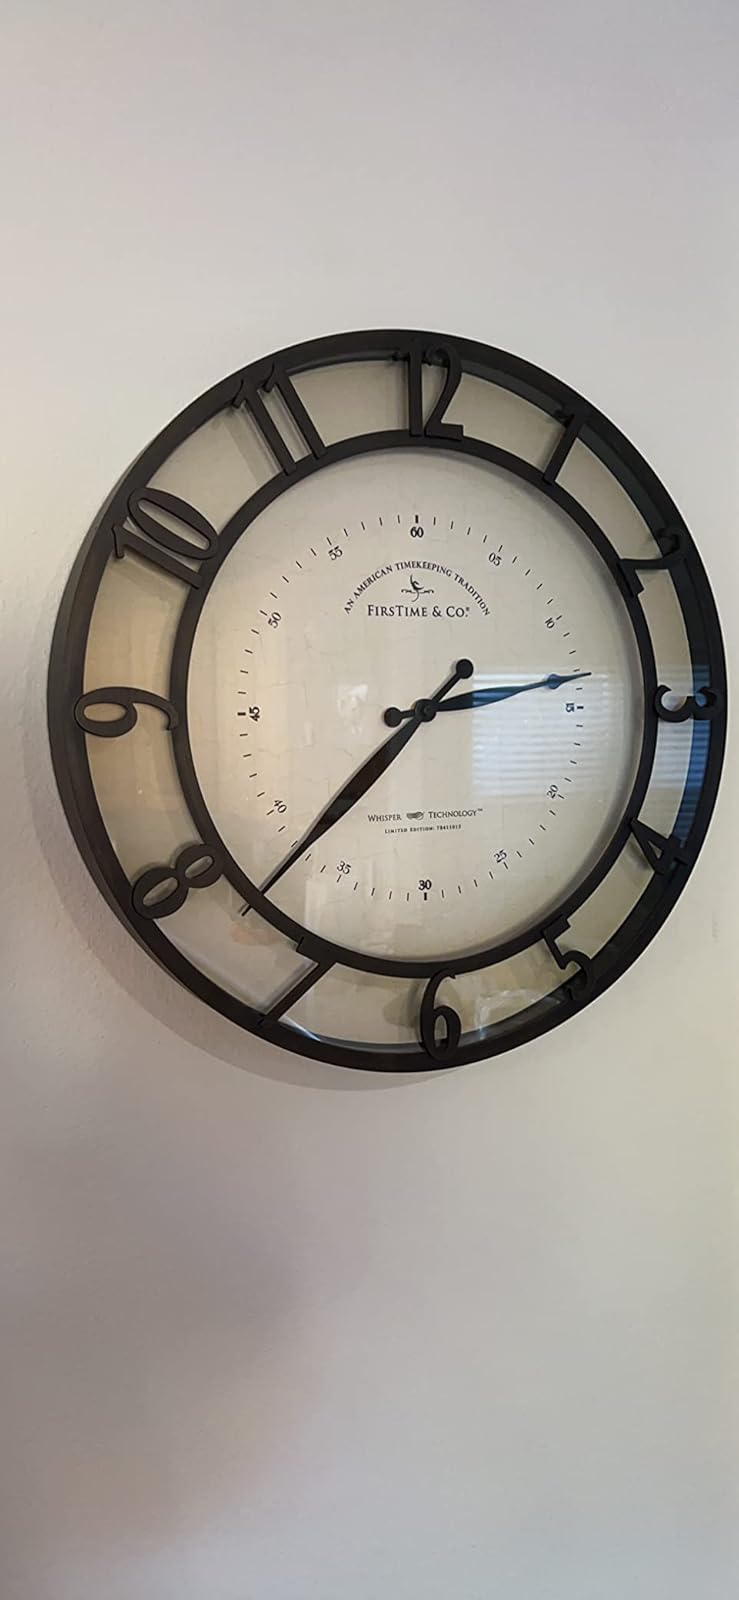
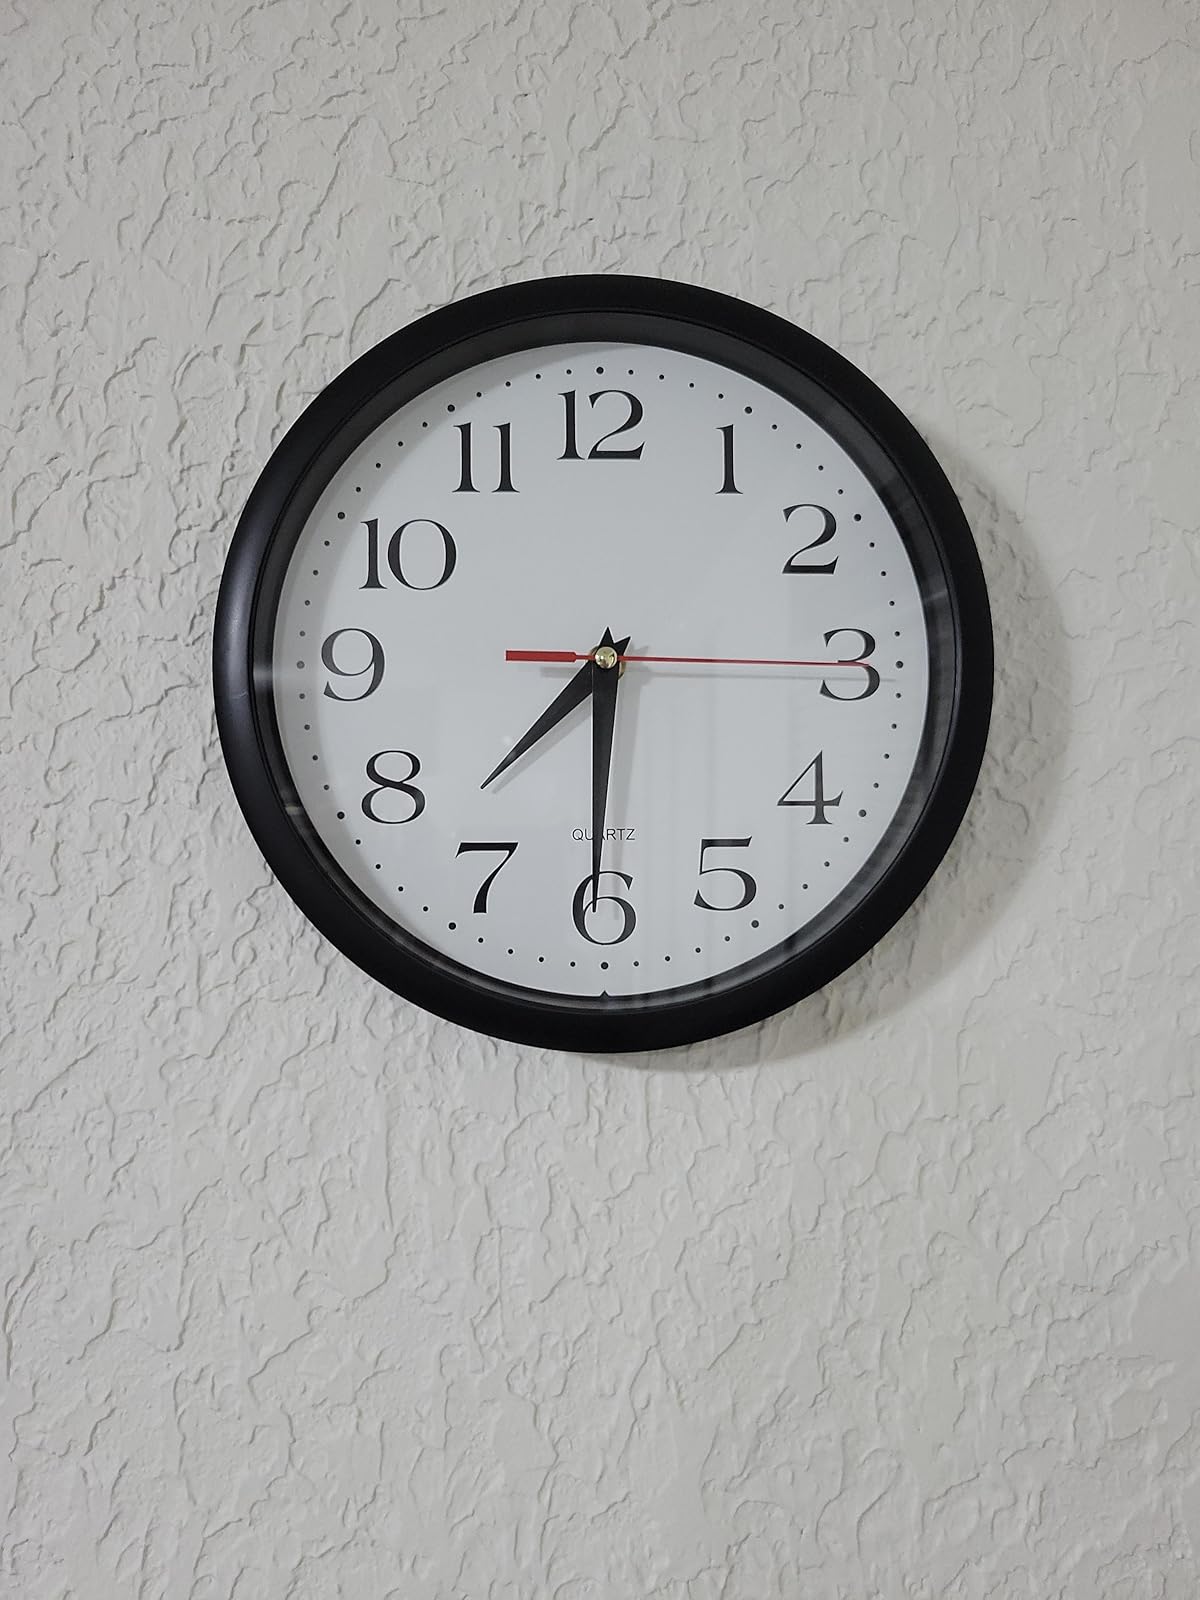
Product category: clock
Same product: no